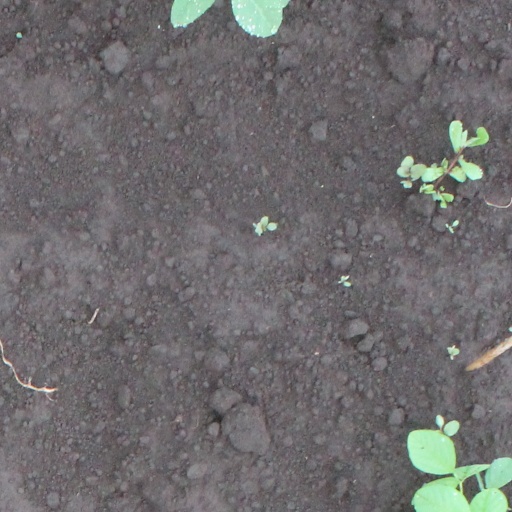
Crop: soybean